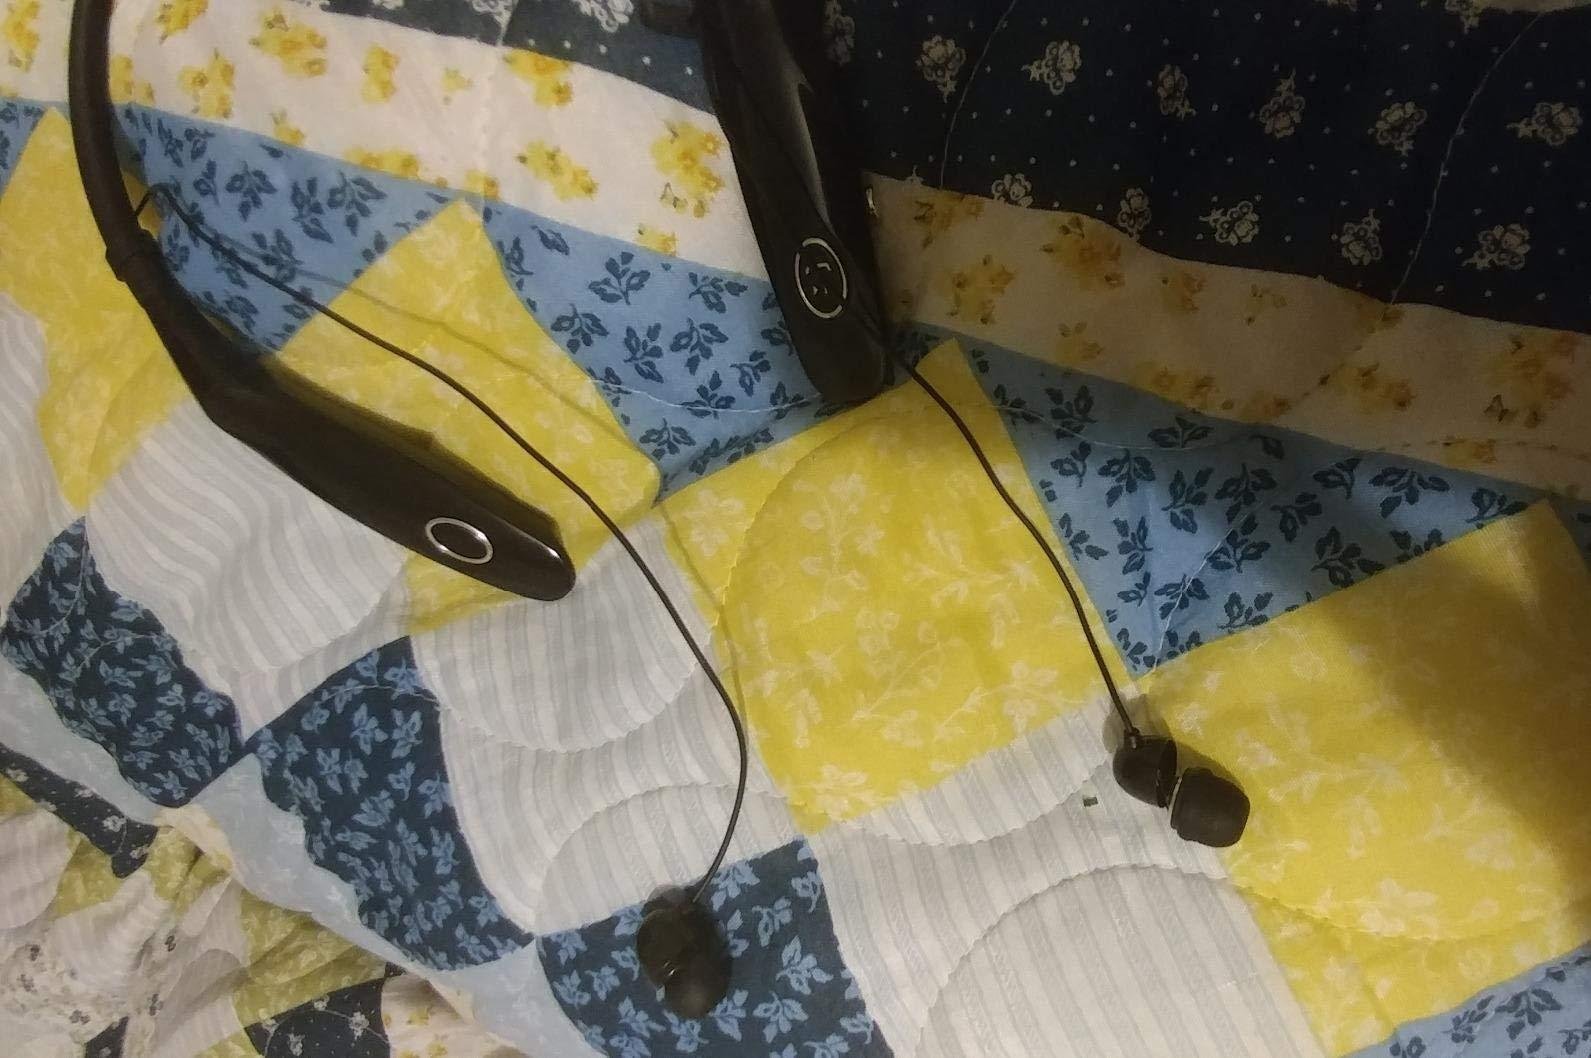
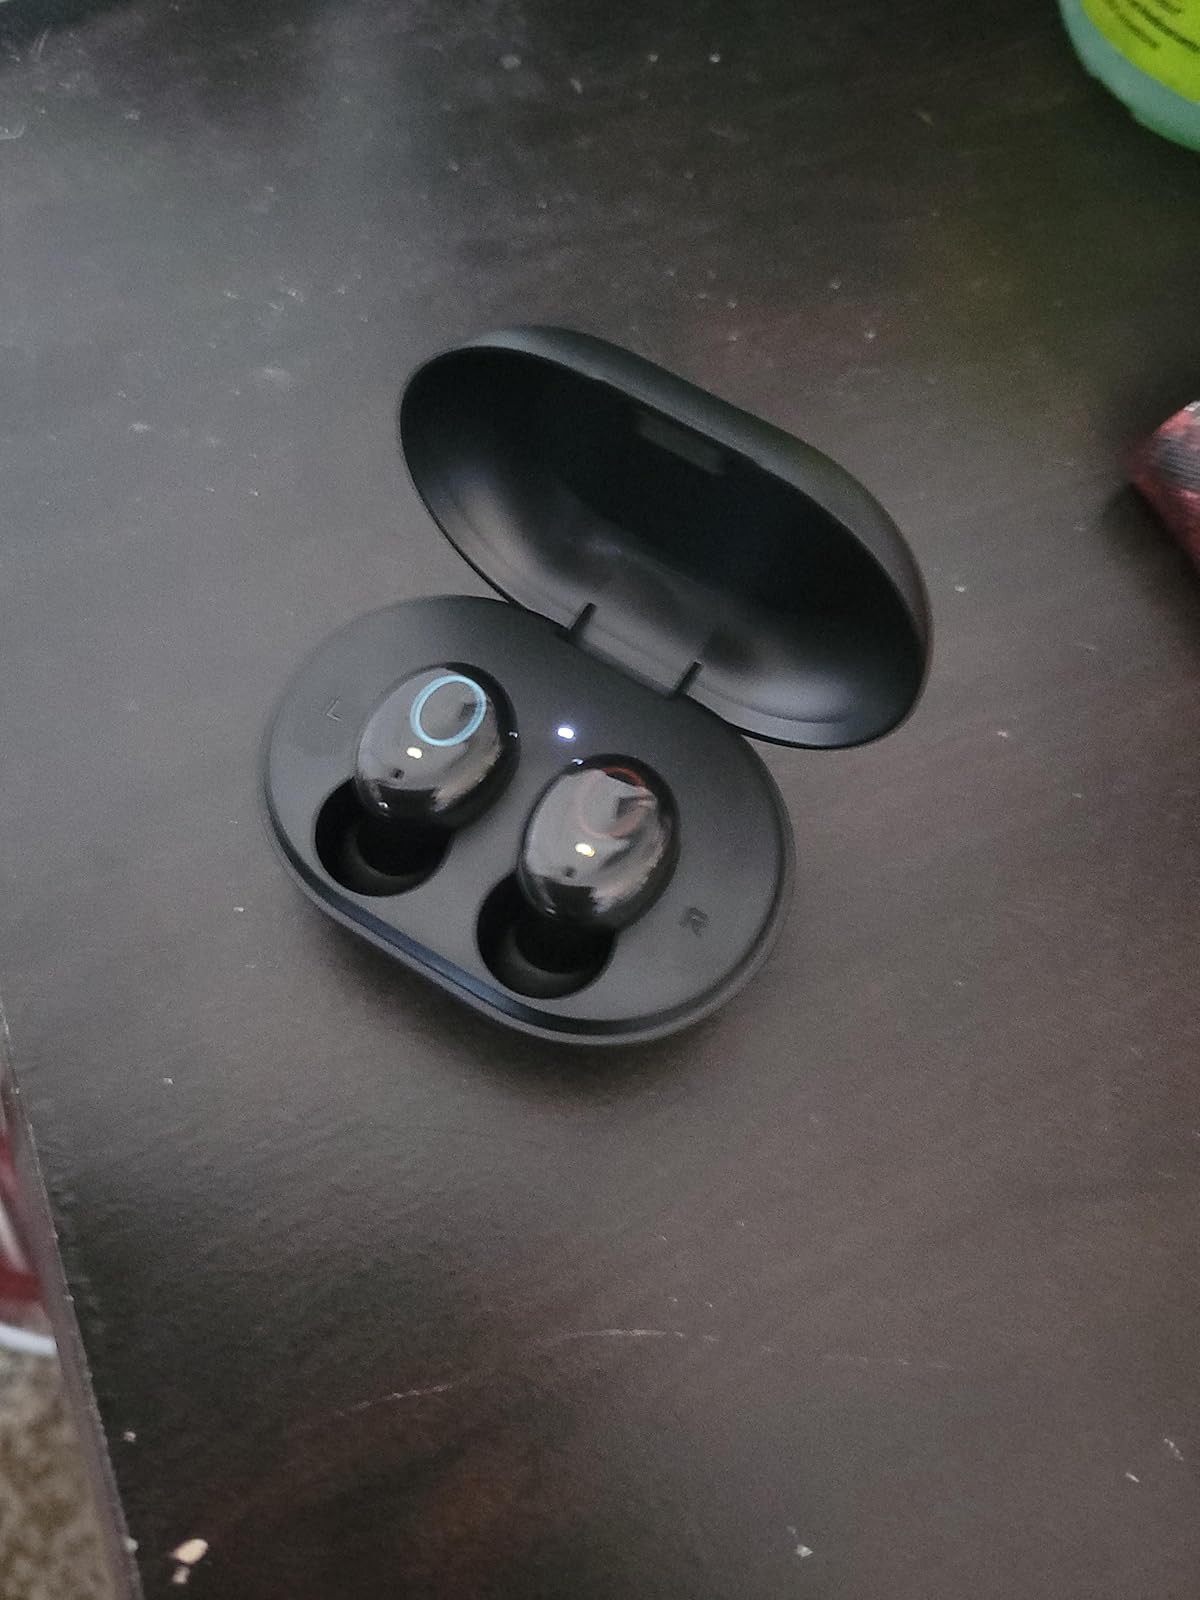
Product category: earbuds
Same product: no